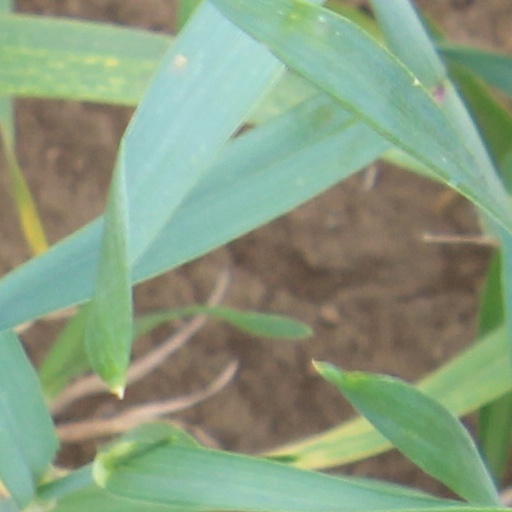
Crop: wheat